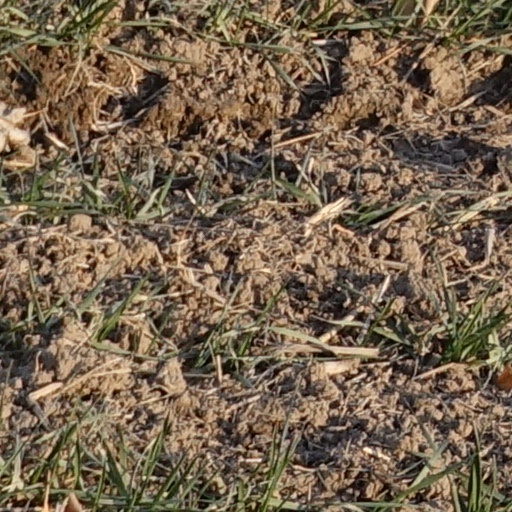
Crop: wheat